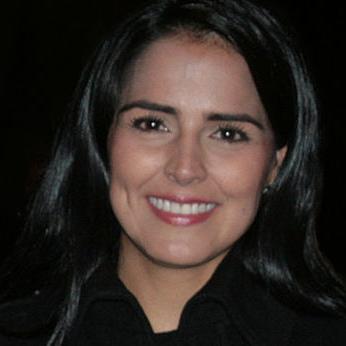
Age: 34